Joseph Felsenstein

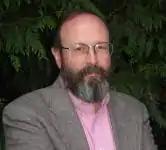
Joe Felsenstein

Joseph "Joe" Felsenstein (born May 9, 1942) is a Professor Emeritus in the Departments of Genome Sciences and Biology at the University of Washington in Seattle. He is best known for his work on phylogenetic inference, and is the author of "Inferring Phylogenies", and principal author and distributor of the package of phylogenetic inference programs called PHYLIP. Closely related to his work on phylogenetic inference is his introduction of methods for making statistically independent comparisons using phylogenies.